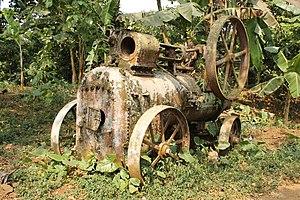
Sundy est une localité de Sao Tomé-et-Principe située au nord-ouest de l'île de Principe. C'est une ancienne roça.
En première approche, les roças de Sao Tomé-et-Principe sont des structures d'exploitation du café et du cacao dans l'archipel de Sao Tomé et Principe à l'ère coloniale portugaise, entre le milieu du XIXᵉ siècle et 1975 – date de l'accession du pays à l'indépendance. Cependant, en fonction du contexte et du champ disciplinaire, le terme roça peut recouvrir des notions assez différentes quoique liées, telles que : entreprise agricole, propriété terrienne, économie de plantation fondée sur la servitude, patrimoine architectural à sauvegarder, voire infrastructure hôtelière.